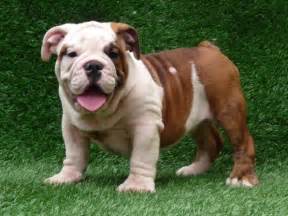
Label: cane